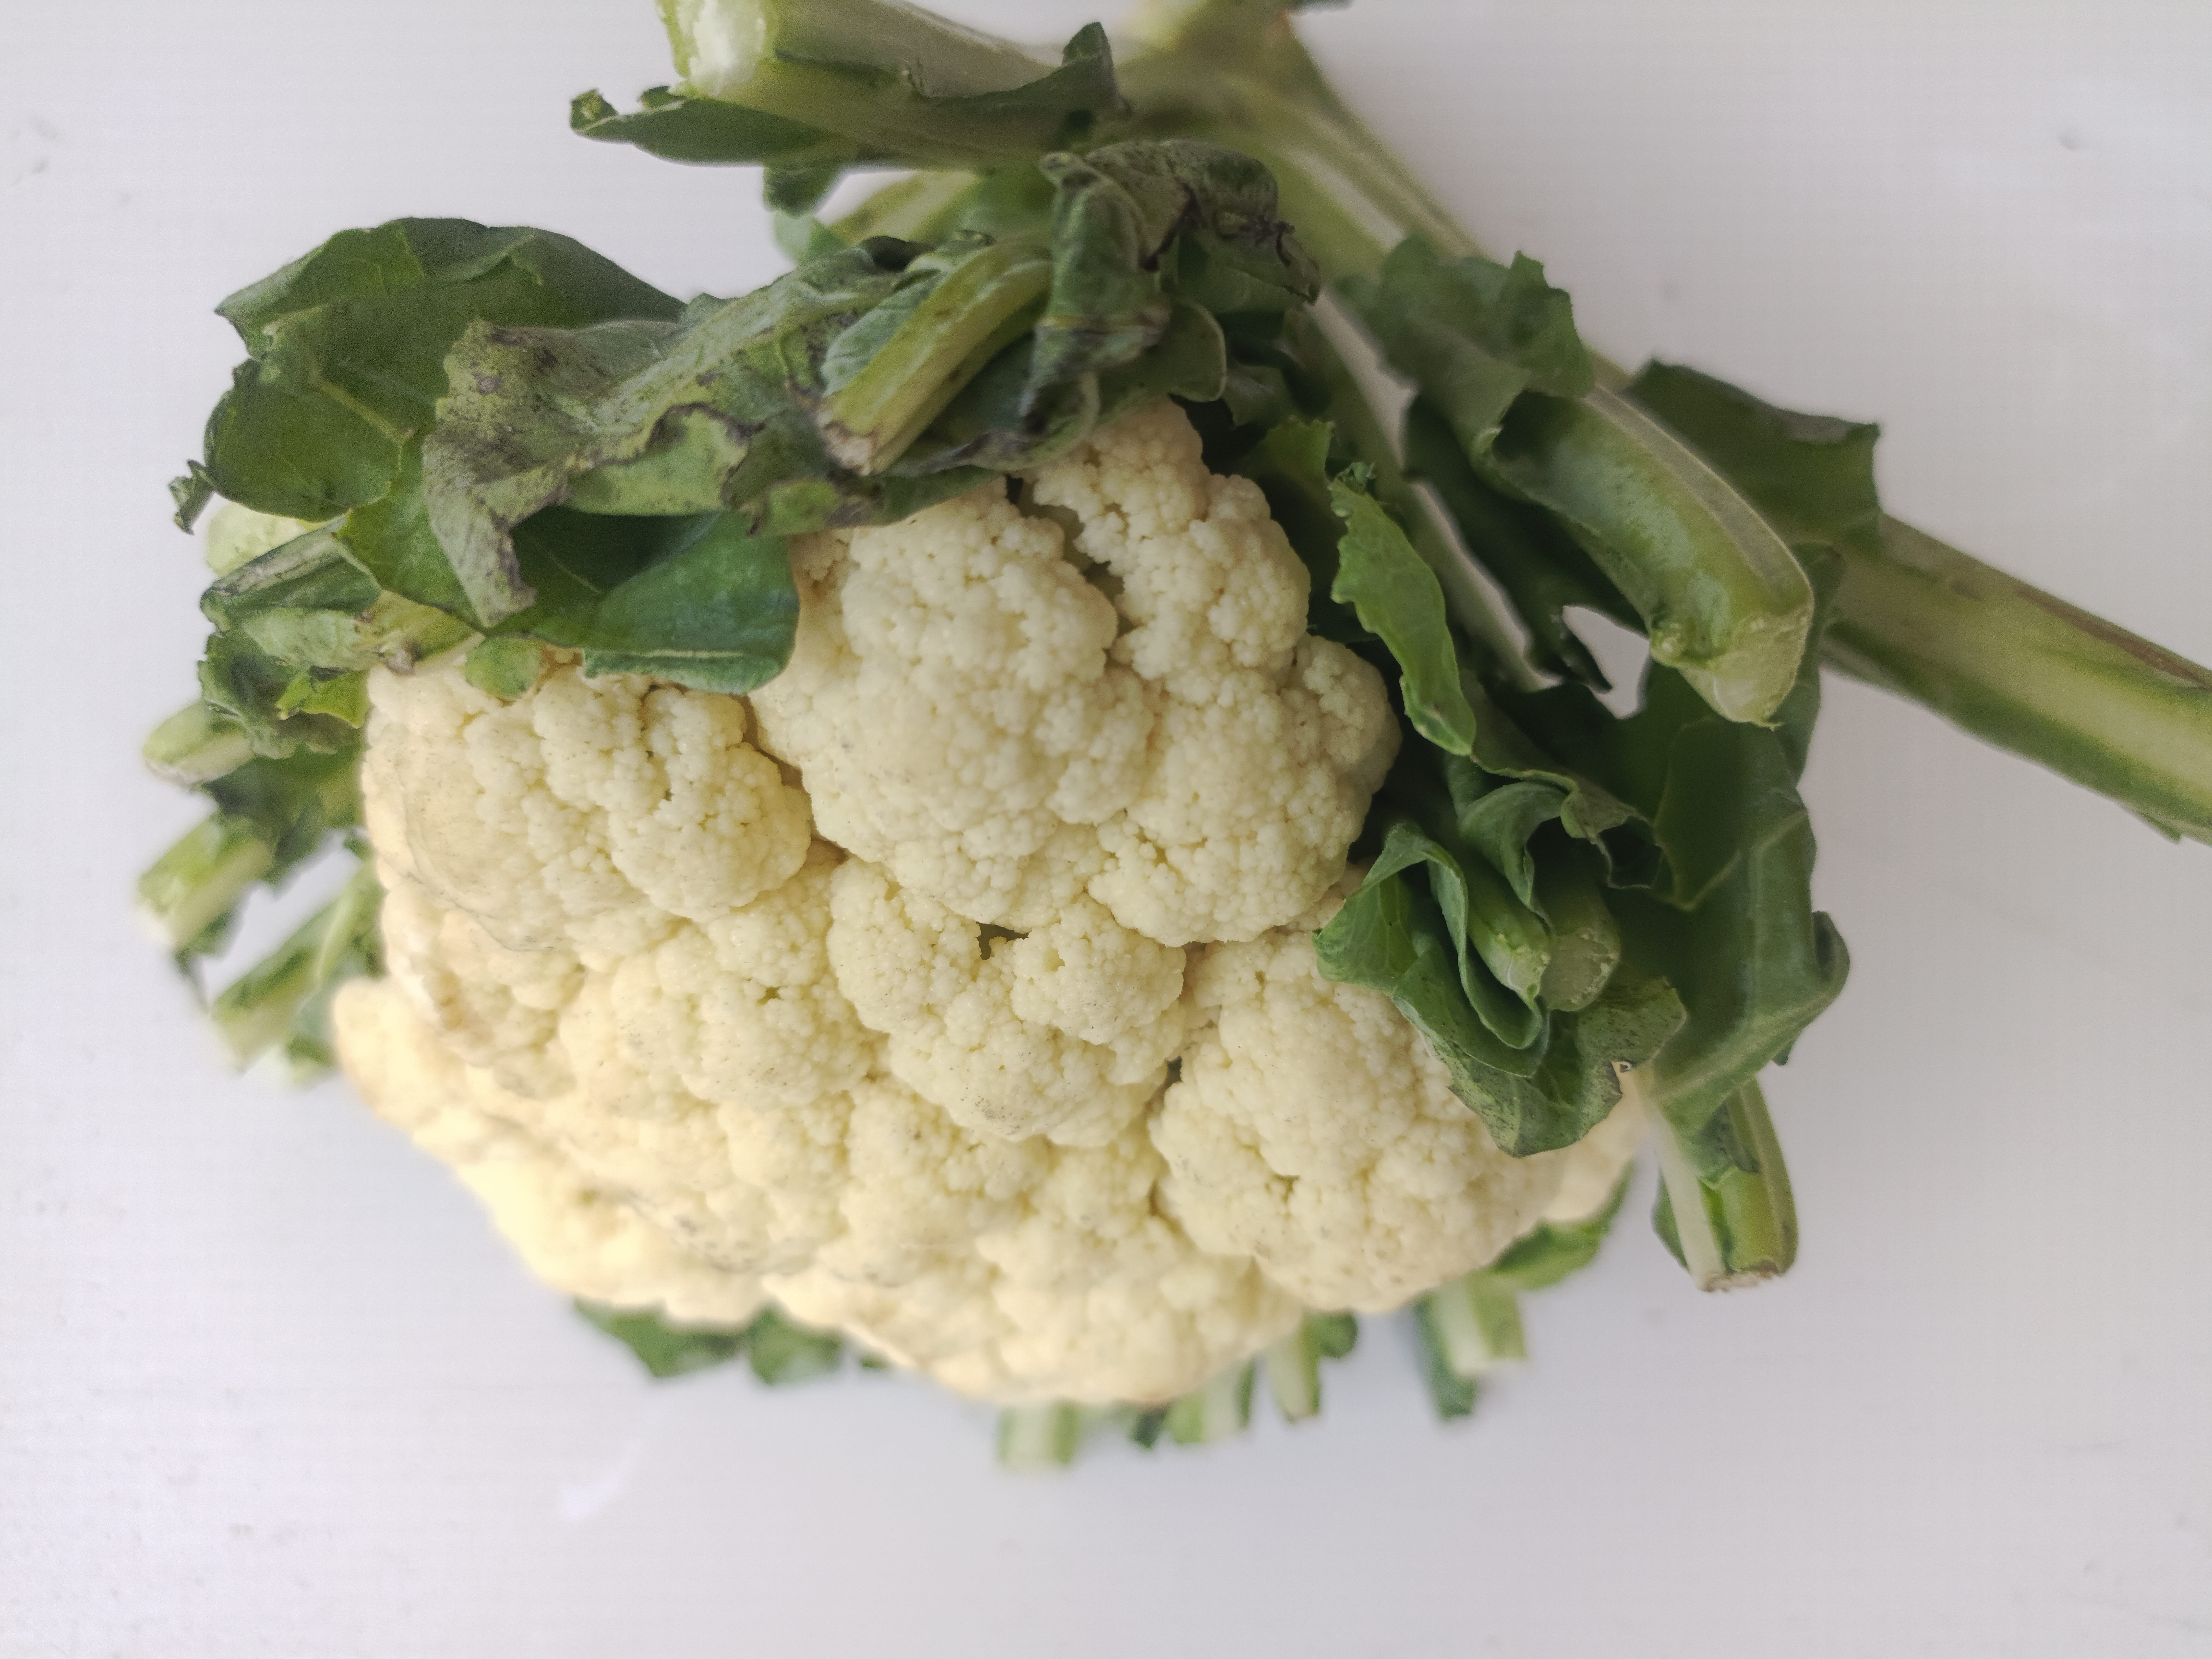
Label: Brassica oleracea